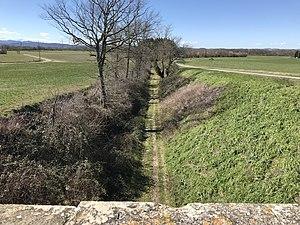
Vue sur l'ancienne ligne de chemin de fer Pamiers-Limoux, portion en déblai, commune de Le Carlaret (Ariège, France). Vue vers l'ouest (terminus Pamiers).
Le Carlaret est une commune française, située dans le département de l'Ariège en région Occitanie.
La ligne de Pamiers à Limoux est une ancienne ligne ferroviaire française a écartement standard et à voie unique longue de 63,1 kilomètres, établie dans les départements de l'Aude et de l'Ariège. Elle a été mise en service par la Compagnie des chemins de fer du Midi et du Canal latéral à la Garonne en 1898 et la dernière section a été définitivement fermée en 1973. Elle se greffait sur la ligne de Portet-Saint-Simon à Puigcerda en gare de Pamiers et rejoignait celle de Carcassonne à Rivesaltes en gare de Limoux.